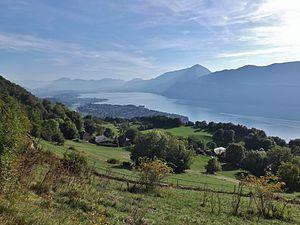
Vue de la commune de Brison-Saint-Innocent et le lac du Bourget, en Savoie.
Brison-Saint-Innocent est une commune française située dans le département de la Savoie, en région Auvergne-Rhône-Alpes.